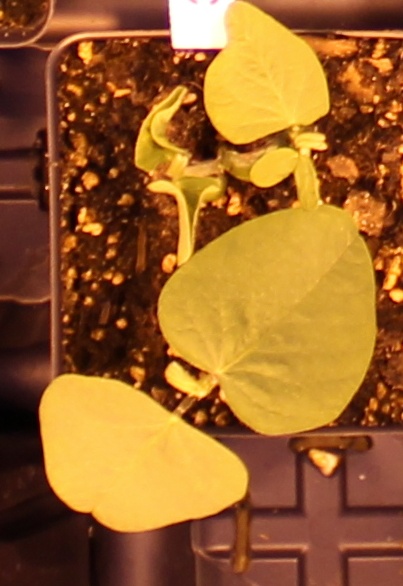
Label: Soybean